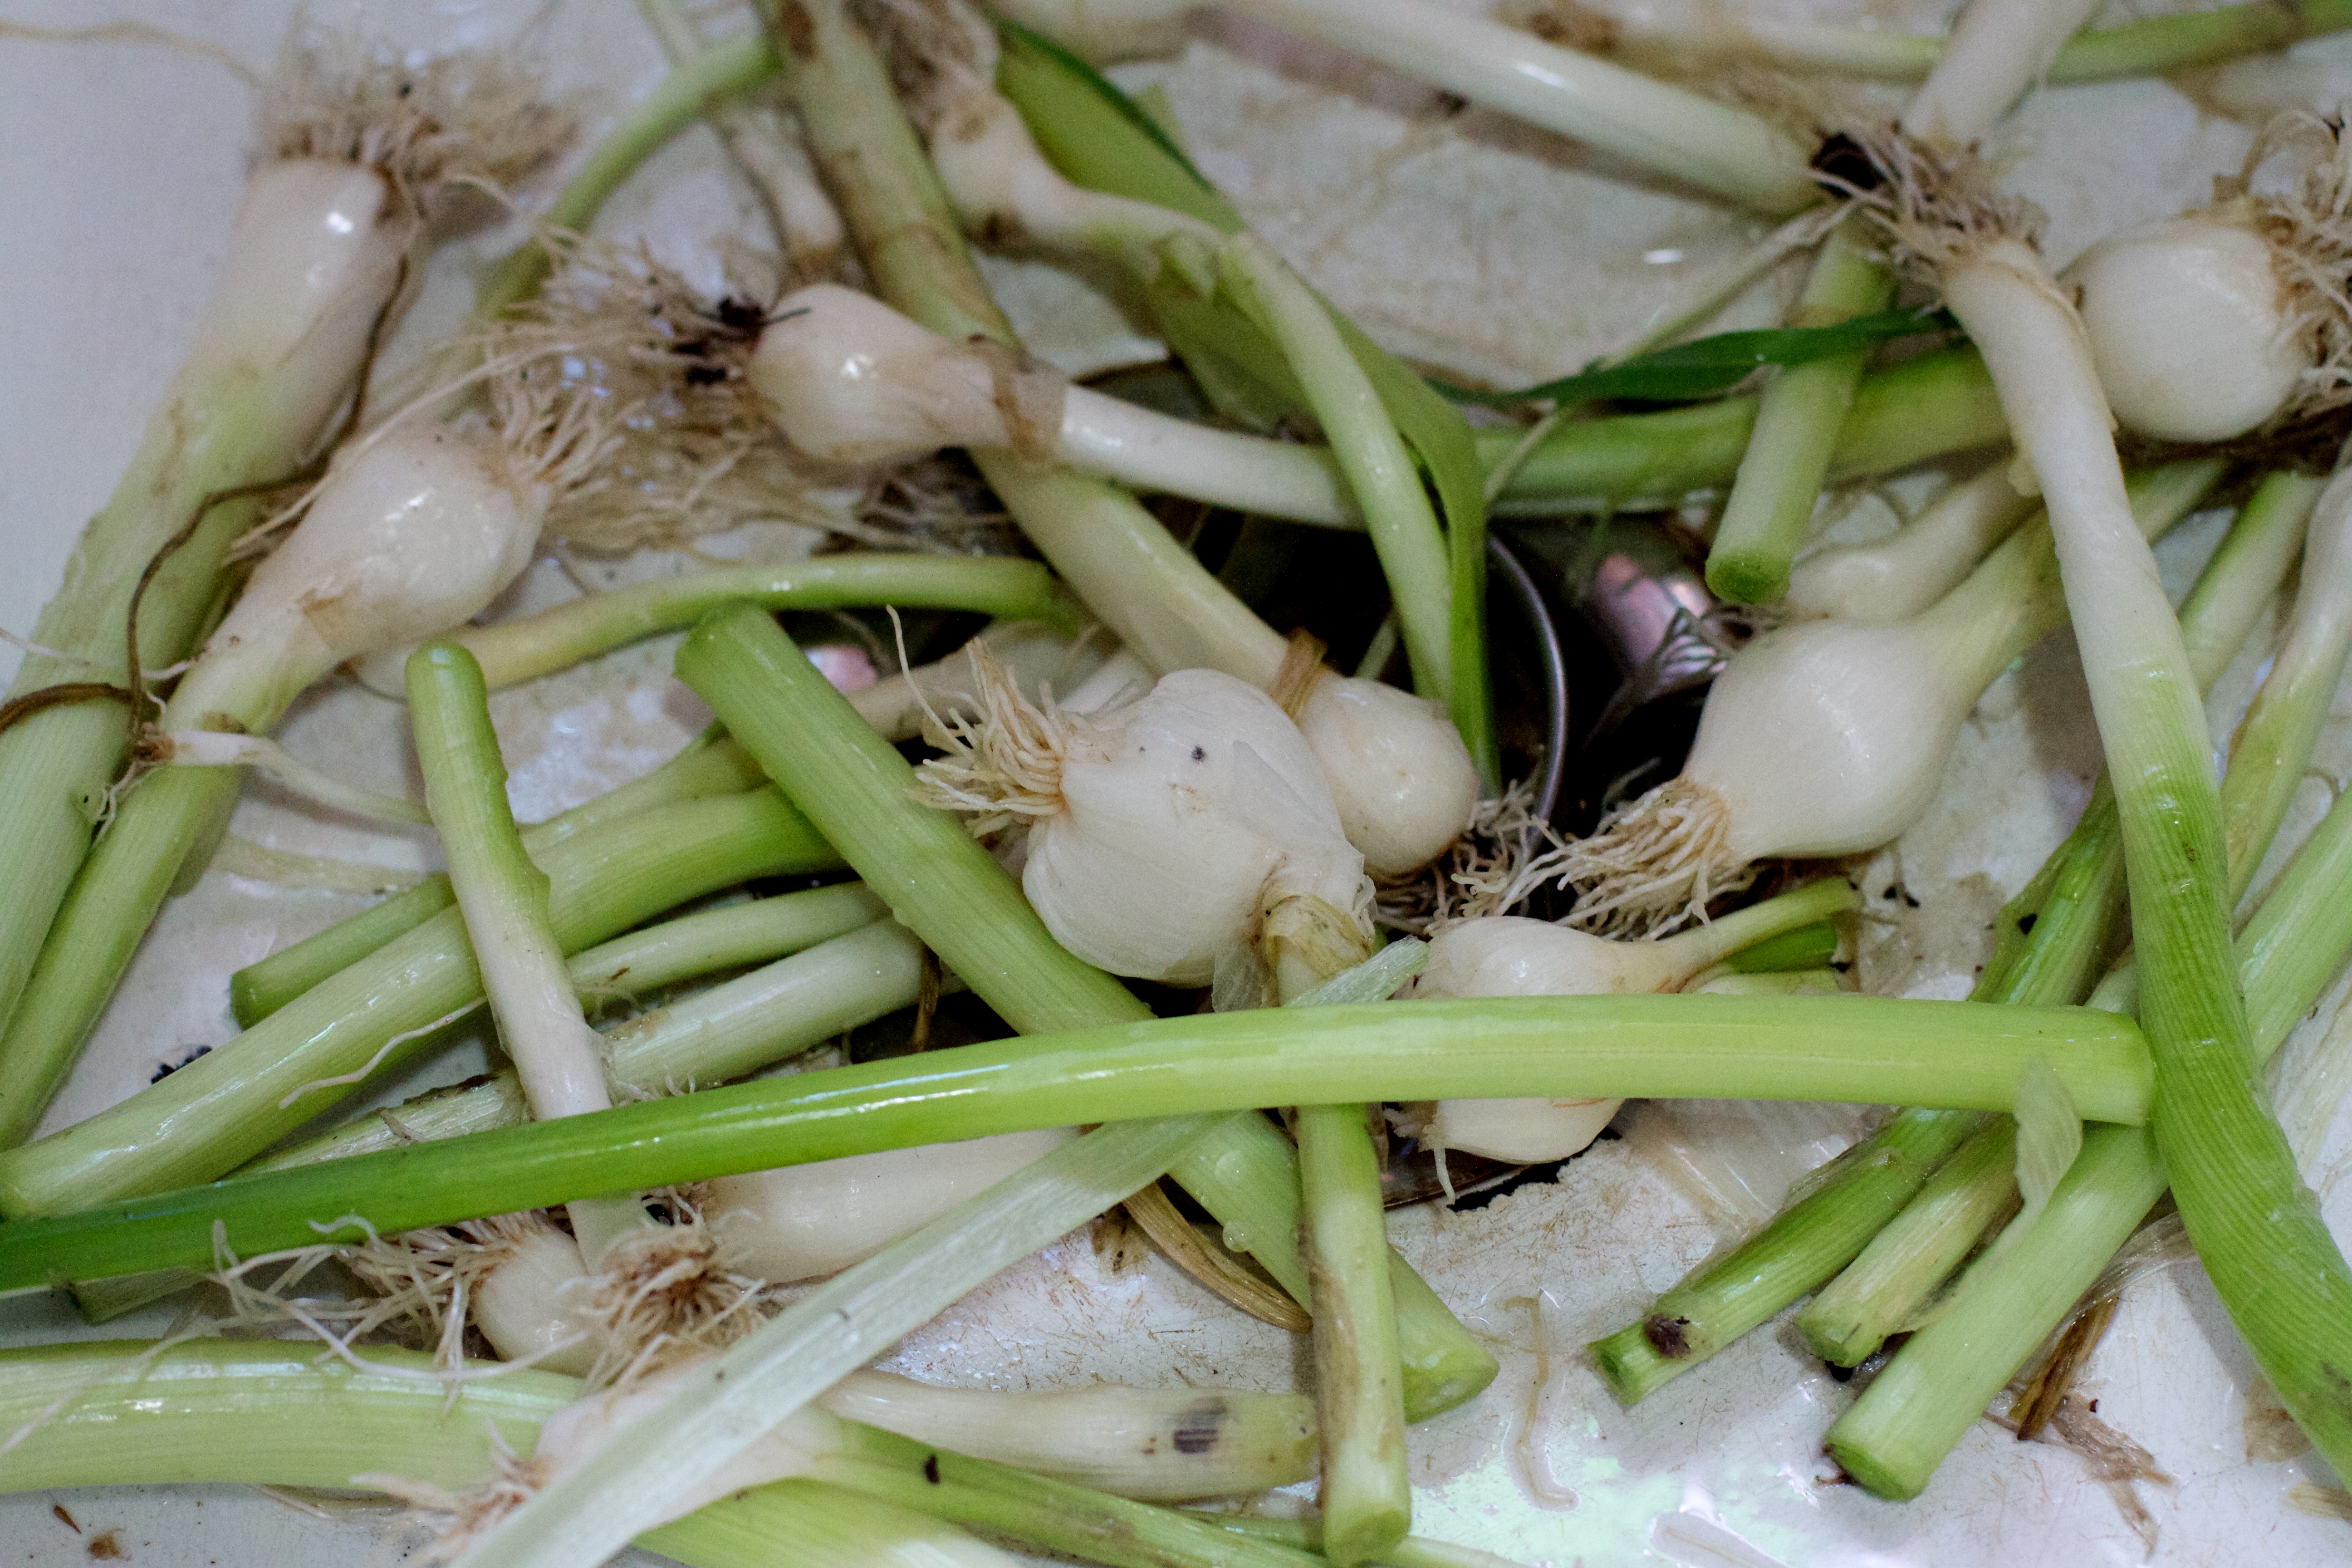
plant, dish, food, produce, vegetable, leek, flowering plant, fennel, shallot, land plant, onion genus, brassica rapa, scallion